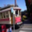
Label: streetcar